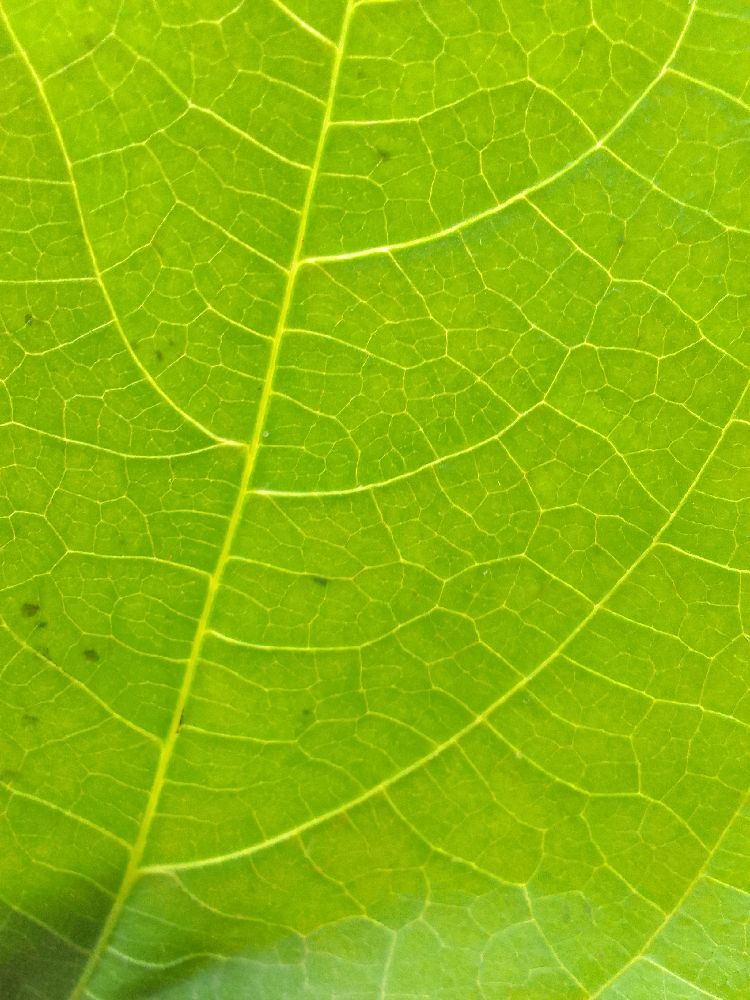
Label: healthy